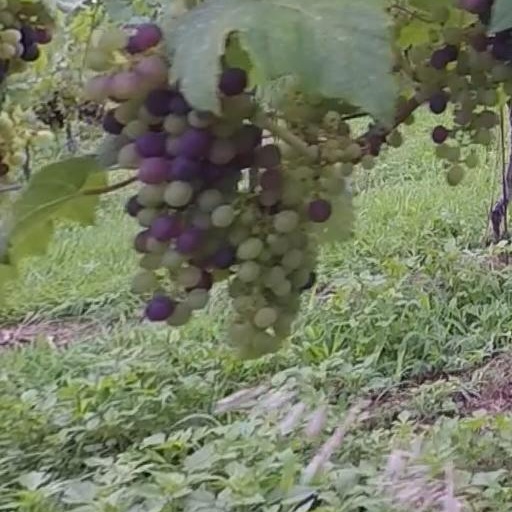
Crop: grape